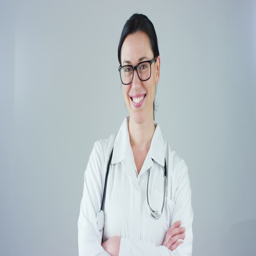
portrait of a female doctor with white coat and stethoscope smiling looking into camera on white background .